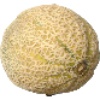
Label: cantaloupe